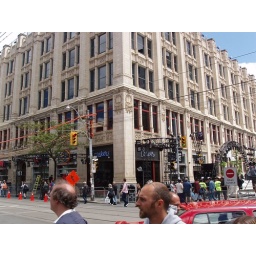
Just a spontaneous street shot at the Muchmusic building in downtown Toronto.